Kowloon City Ferry Pier

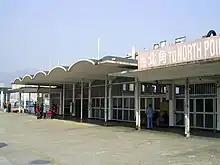
There is only one ferry route to North Point in Kowloon City Ferry Pier

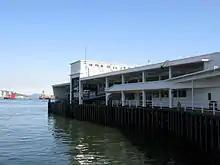
Kowloon City Ferry Pier

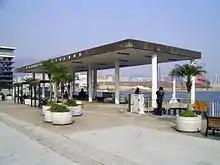
The neighbouring Ma Tau Kok Public Pier

Kowloon City Ferry Pier is a ferry pier in Ma Tau Kok, Kowloon, Hong Kong. It is at the north of Hoi Sham Park and the east of East Kowloon Corridor.